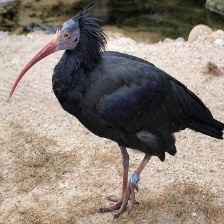
Species: BALD IBIS
Scientific name: GERONTICUS EREMITA